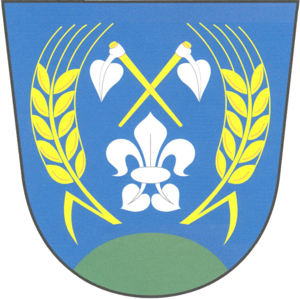
Zbenice est une commune du district de Příbram, dans la région de Bohême-Centrale, en République tchèque. Sa population s'élevait à 132 habitants en 2020.